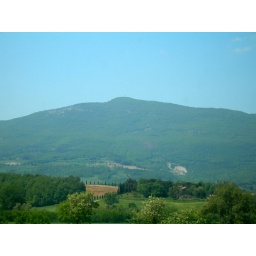
011a A cross is silhouetted against the sky on top of the mountain